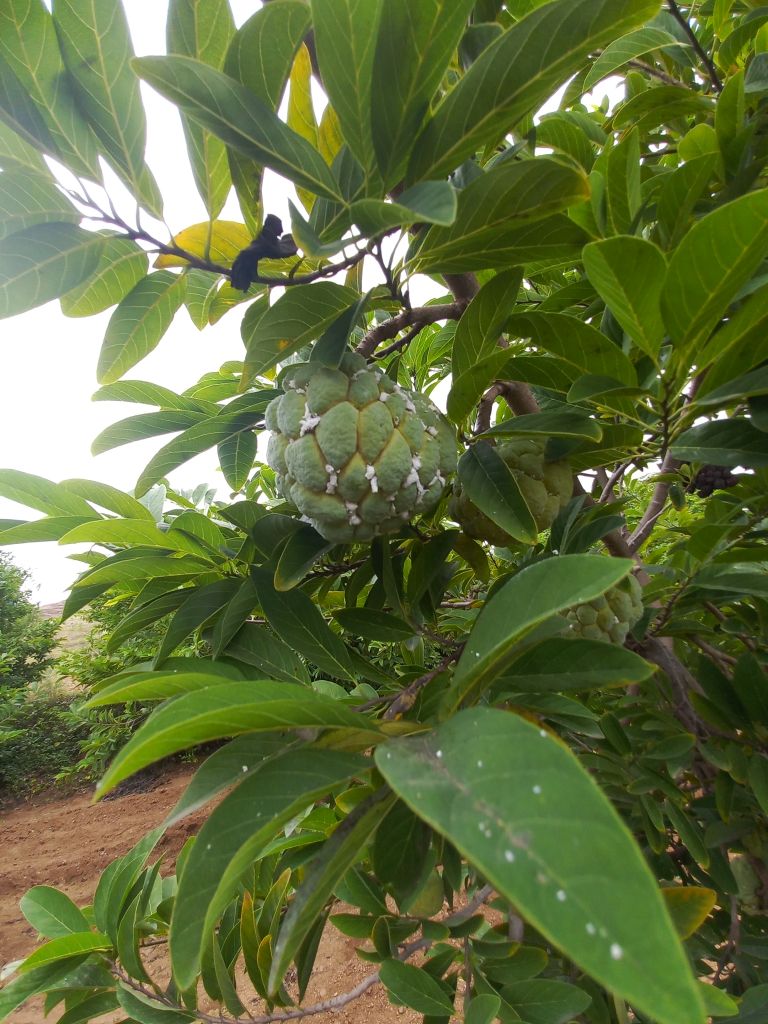
Disease label: Mealy Bug